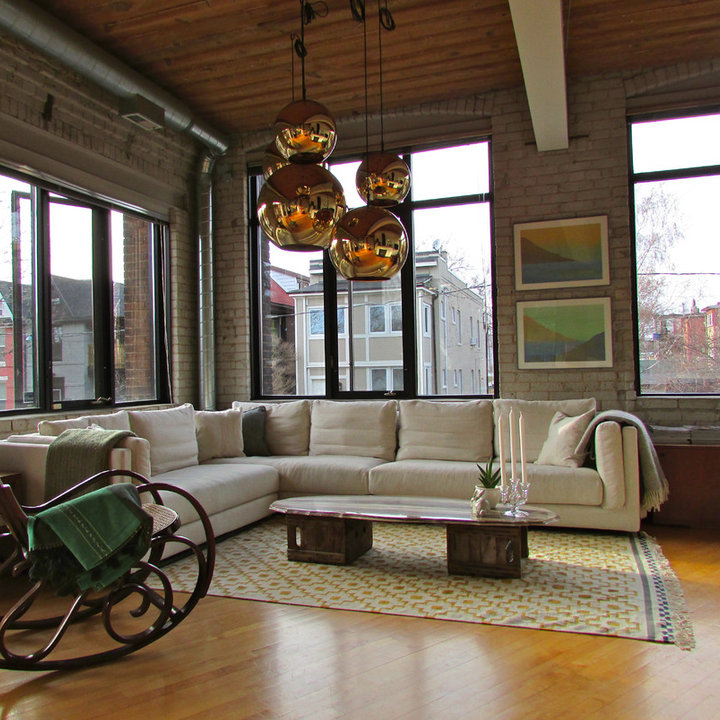
Style: Industrial